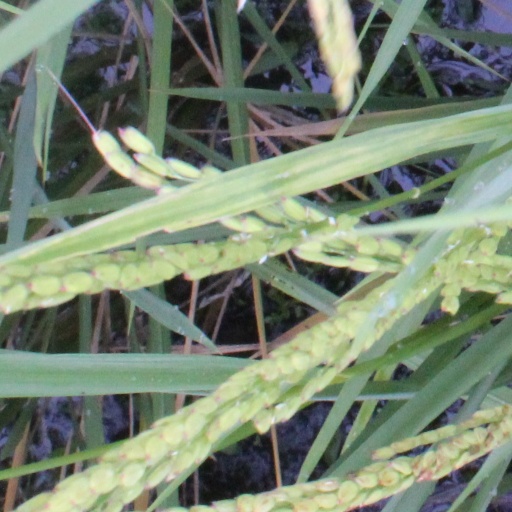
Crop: rice